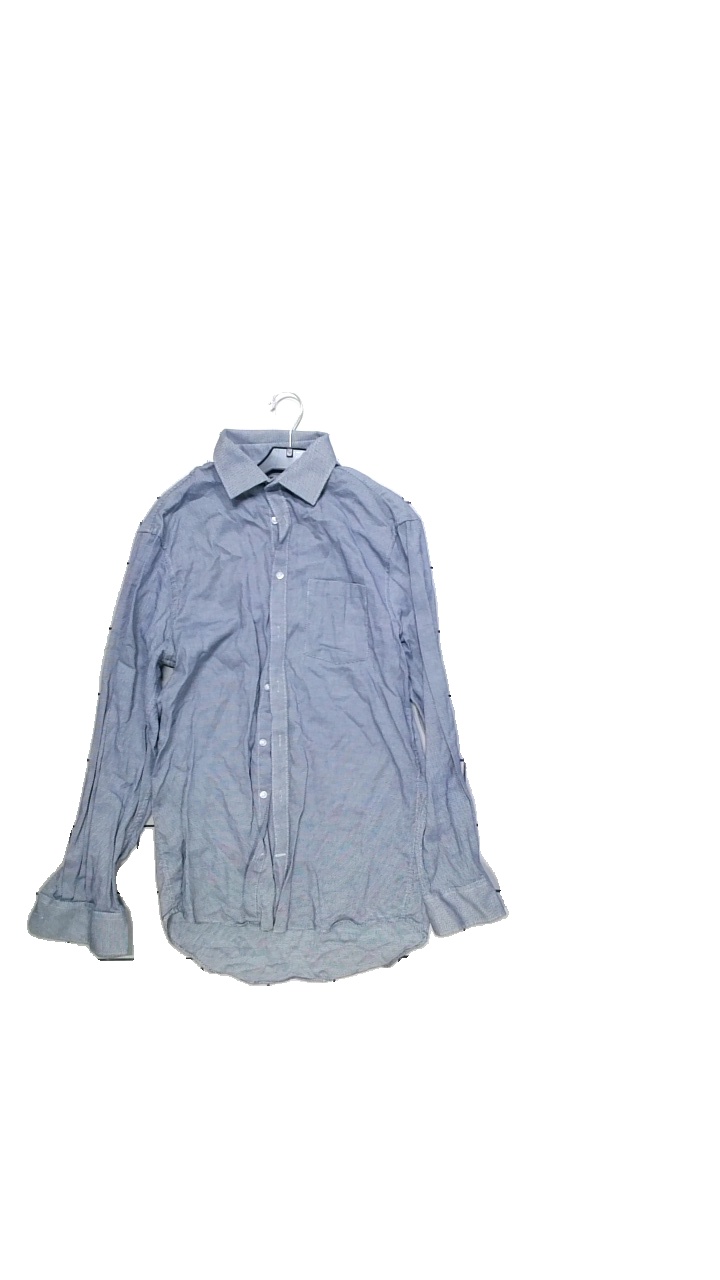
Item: Shirt (Men)
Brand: Marcs & Spencer
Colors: Blue, White
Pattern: Other
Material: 100% cotton
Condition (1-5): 5
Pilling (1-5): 5
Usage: Reuse
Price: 50-100